Old Chinese phonology

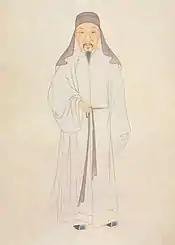
Gu Yanwu, who began the systematic study of "Shijing" rhymes

The other large body of contemporaneous evidence is rhyme in ancient texts. Most work has focussed on the "Shijing", a collection of songs and poetry from the 11th to 7th centuries BC.